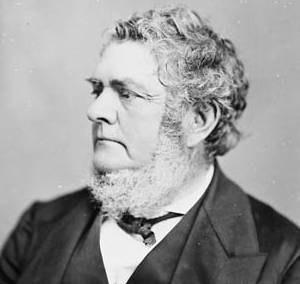
Liste des conseillers législatifs de la Province du Canada. Les personnes suivantes ont été membres du Conseil législatif de la Province du Canada.